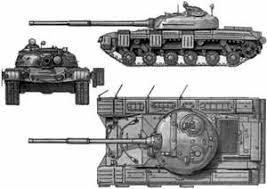
Label: T-64